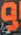
Number: 9